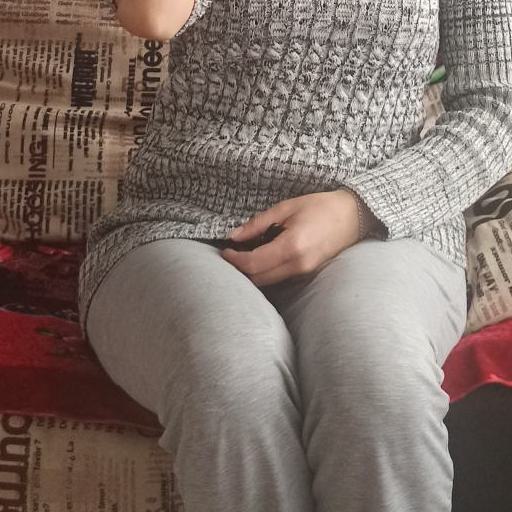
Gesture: no_gesture